WEAM-FM

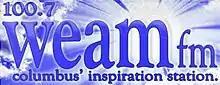
Former logo

The station was assigned the WEAM-FM call letters by the Federal Communications Commission on April 28, 2003.